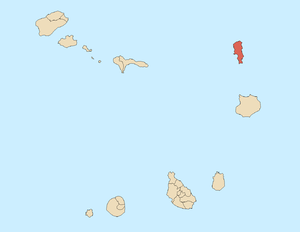
La municipalité de Sal est une municipalité du Cap-Vert. C'est la seule municipalité de l'île de Sal, dans les îles de Barlavento. Son siège se trouve à Espargos.